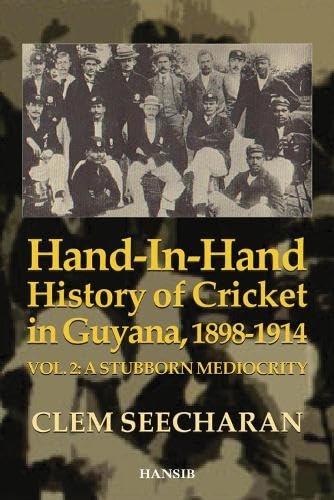
Hand-in-Hand History of Cricket in Guyana 1898-1914
Brand: WoB
Category: Sporting Goods > Athletics > Cricket